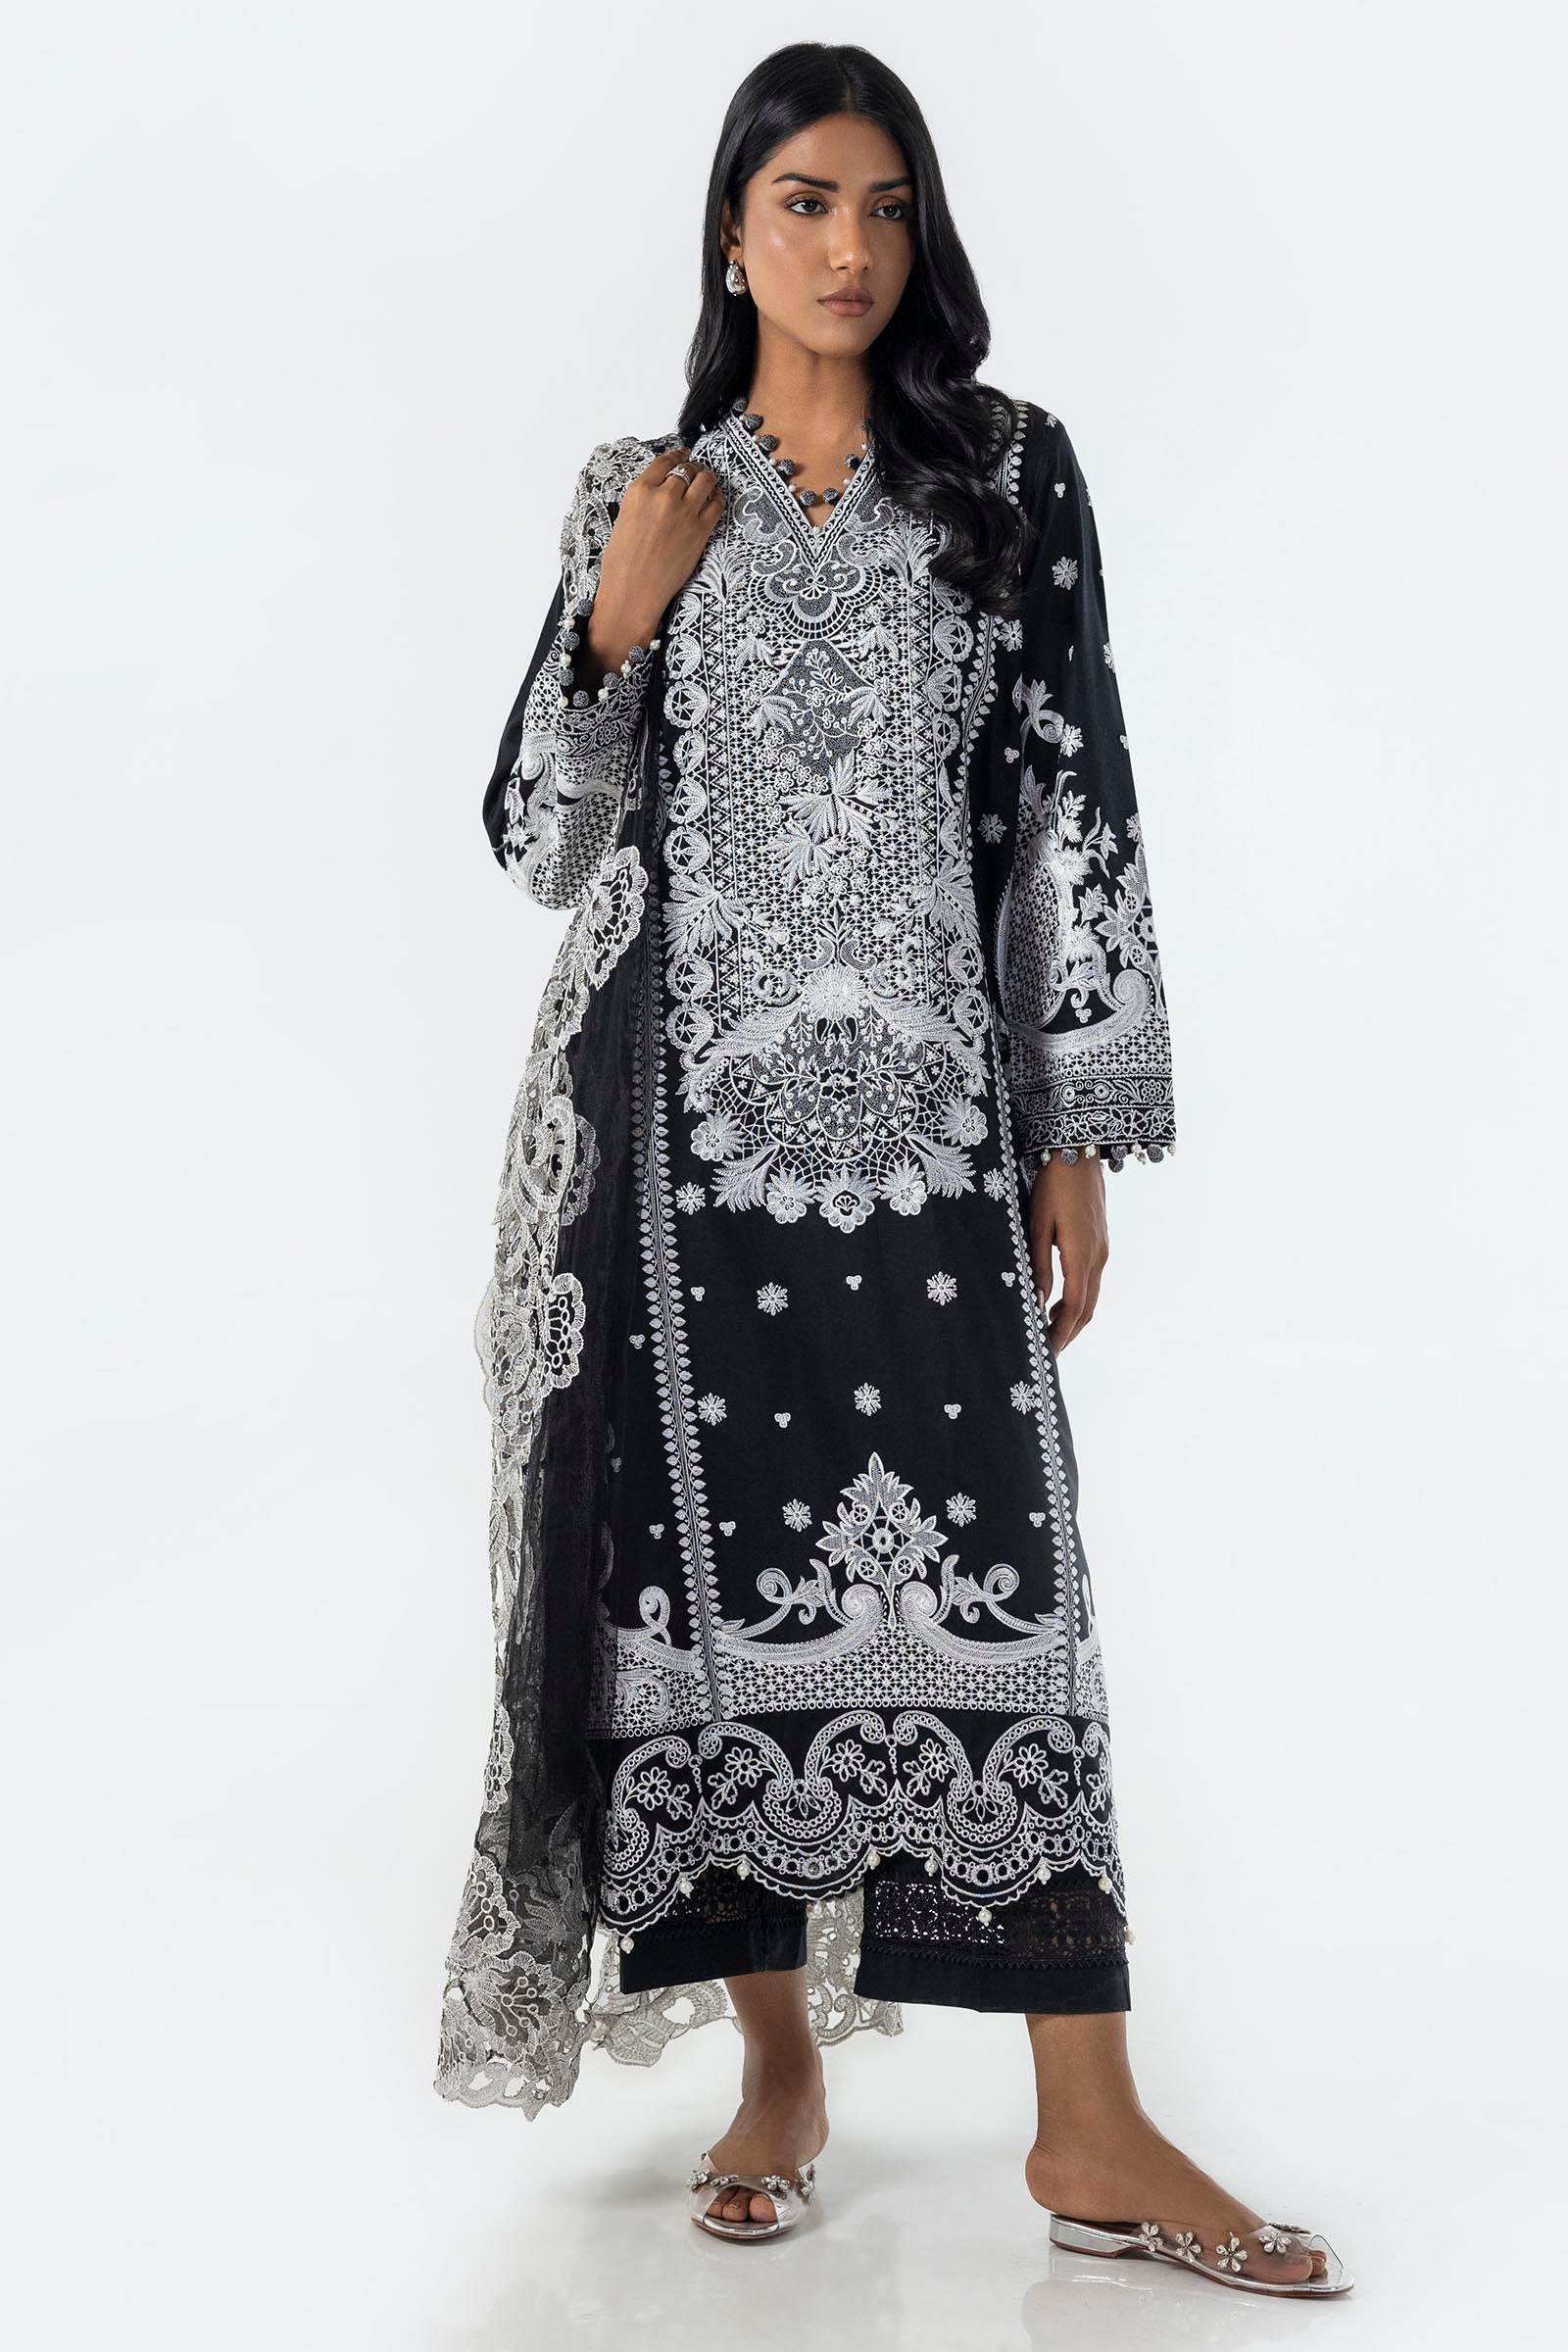
black multi embroidered chiffon tunic